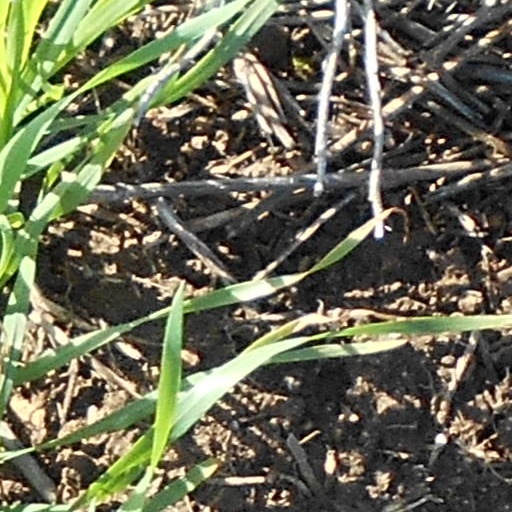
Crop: wheat